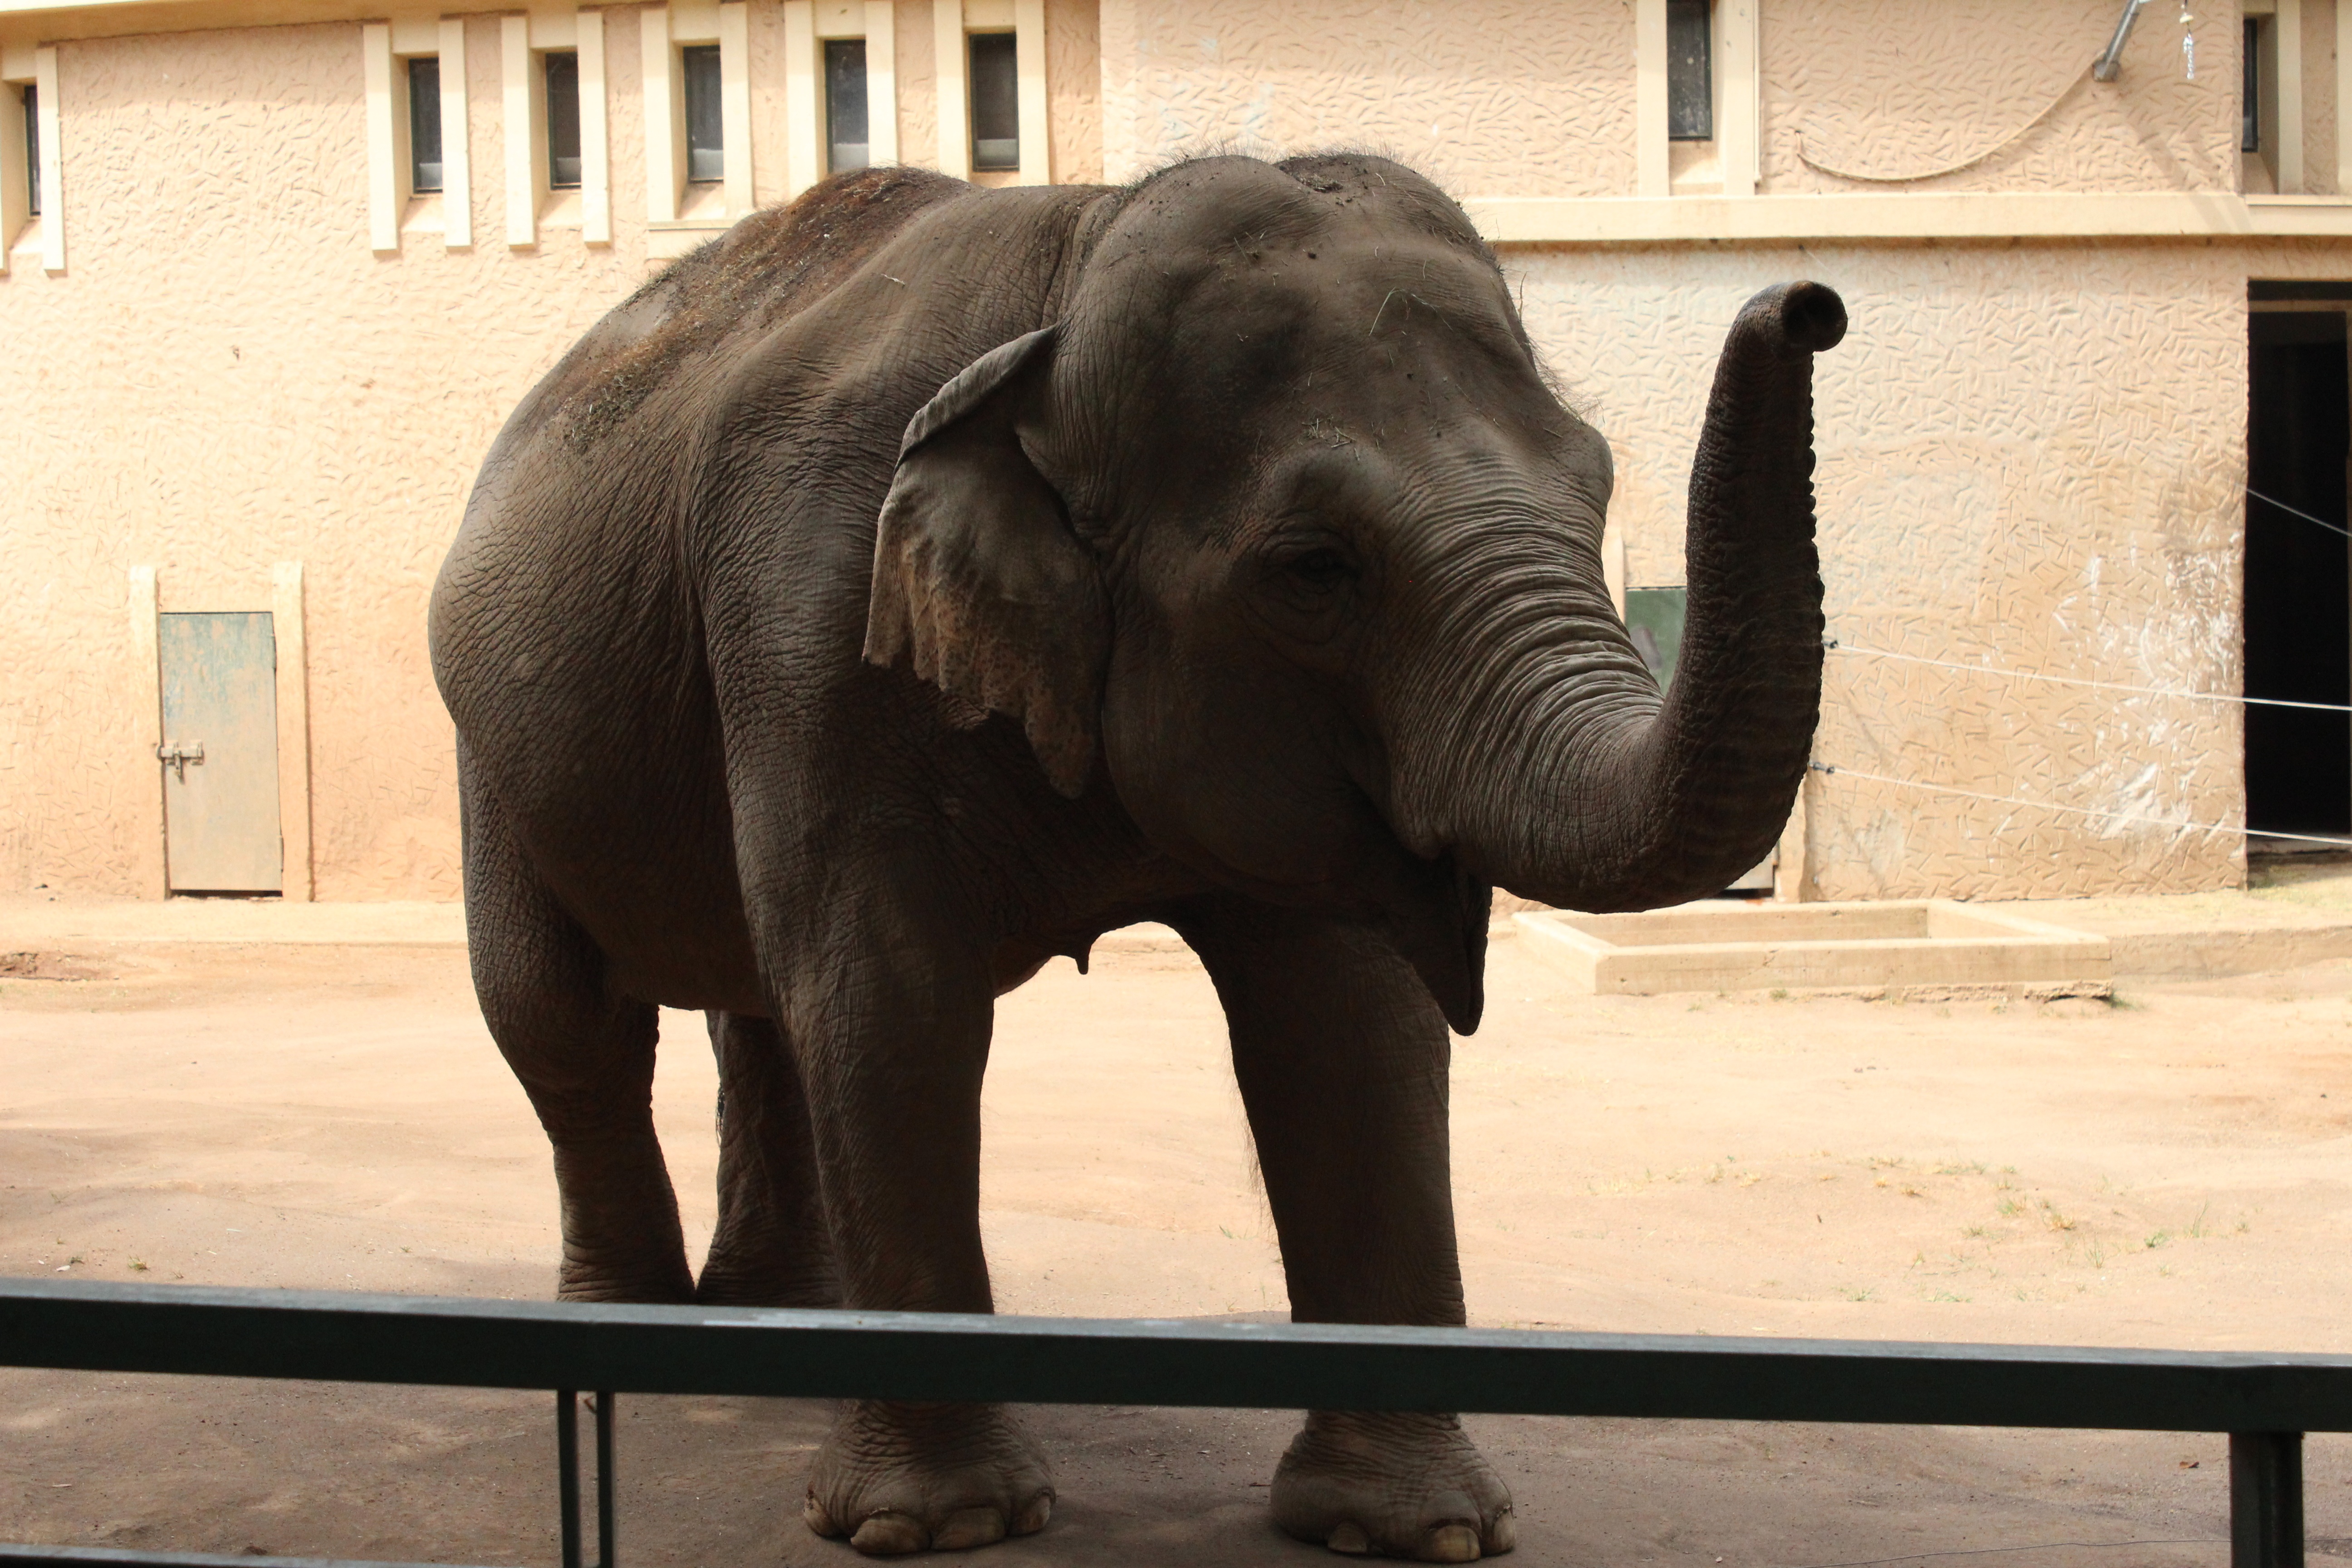
animal, zoo, mammal, fauna, elephant, indian elephant, african elephant, elephants and mammoths